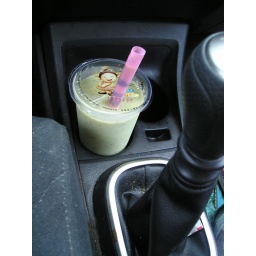
Bubble tea in my dirty car